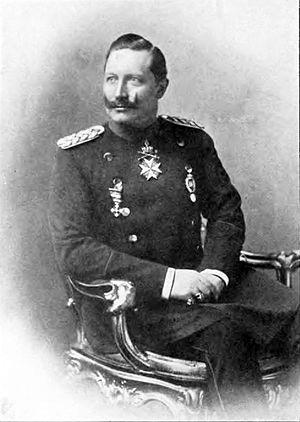
Du milieu du XIXᵉ siècle à 1989, la question allemande a été au cœur de la diplomatie et des conflits européens. La politique étrangère de l'Allemagne a ainsi joué un grand rôle dans la formation de l'Europe contemporaine.